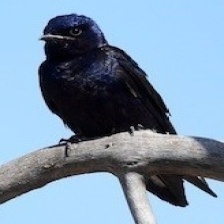
Species: PURPLE MARTIN
Scientific name: PROGNE SUBIS